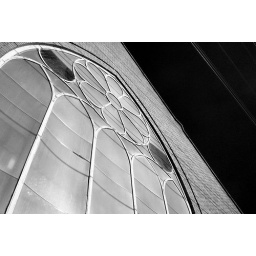
The stained glass window of First Baptist Church, overlooking Algoma Street, in red filtered greyscale.